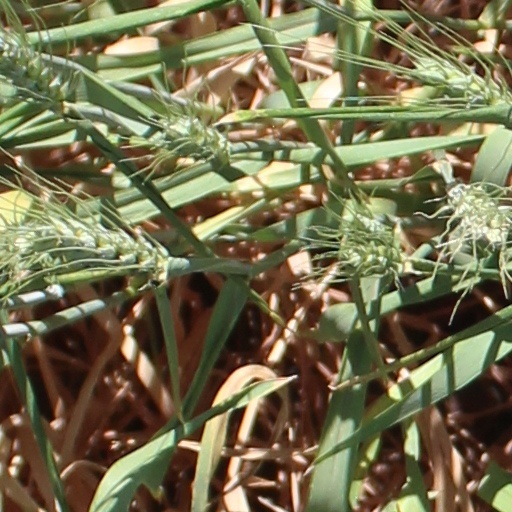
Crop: wheat